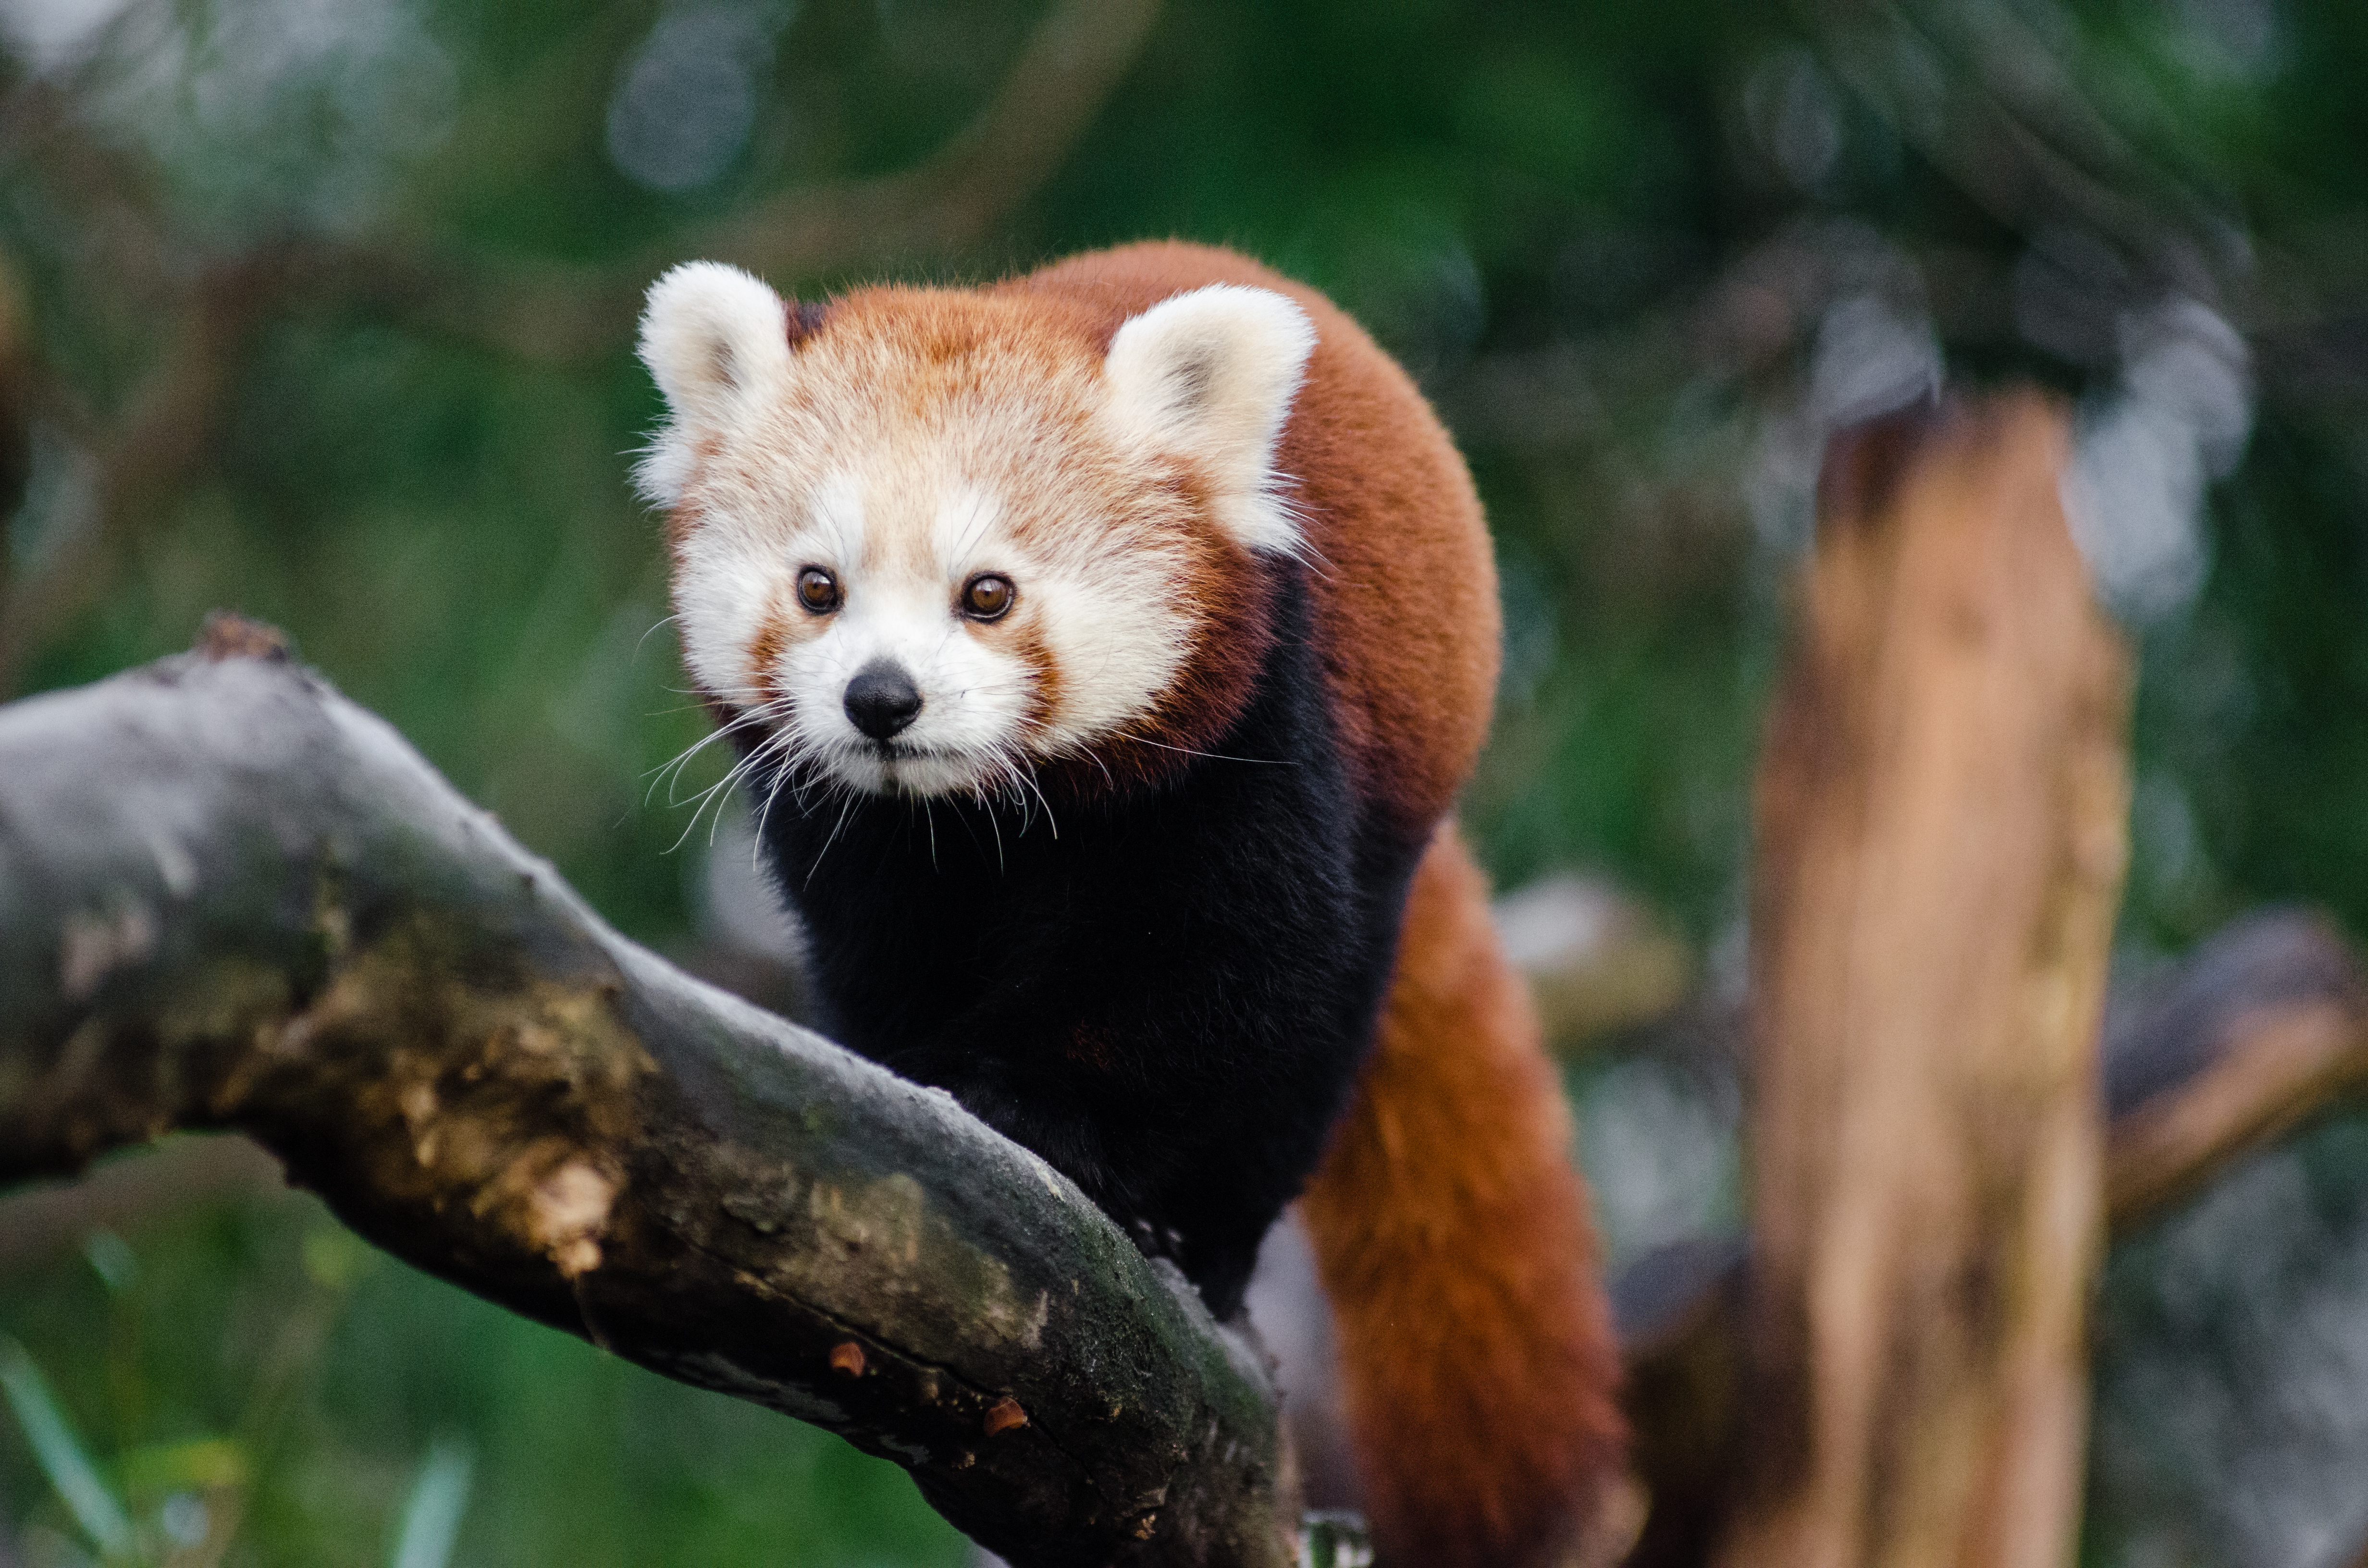
tree, bokeh, animal, cute, bear, wildlife, zoo, red, mammal, nikon, fauna, red panda, panda, endangered, vertebrate, germany, deutschland, baum, adorable, tele, d7000, roter, kleiner, niedlich, species, tierpark, bedroht, giant panda, dog breed group